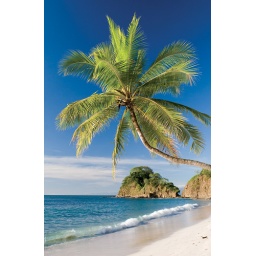
Punta Leona - palm tree over white sand beach